Parashakthi Temple

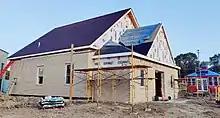
Construction on Parashakthi Temple Pontiac, Michigan

The Parashakti Temple was founded by Dr. Krishna Kumar, who was inspired by what he believed to be a divine directive from the Hindu Goddess Parashkthi to construct a temple in her honor. Construction of the temple began in 1998, and the temple was inaugurated in 1999. The opening ceremonies coincided with Vijayadasami.